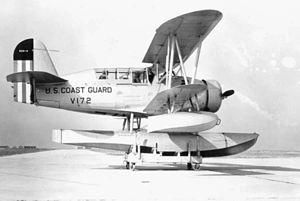
Le Curtiss SOC-1 Seagull est un avion militaire de l'entre-deux-guerres. Il s'agit d'un hydravion à flotteurs, pouvant être embarqué sur les croiseurs ou cuirassés de l'US Navy. Il a participé à la Seconde Guerre mondiale.